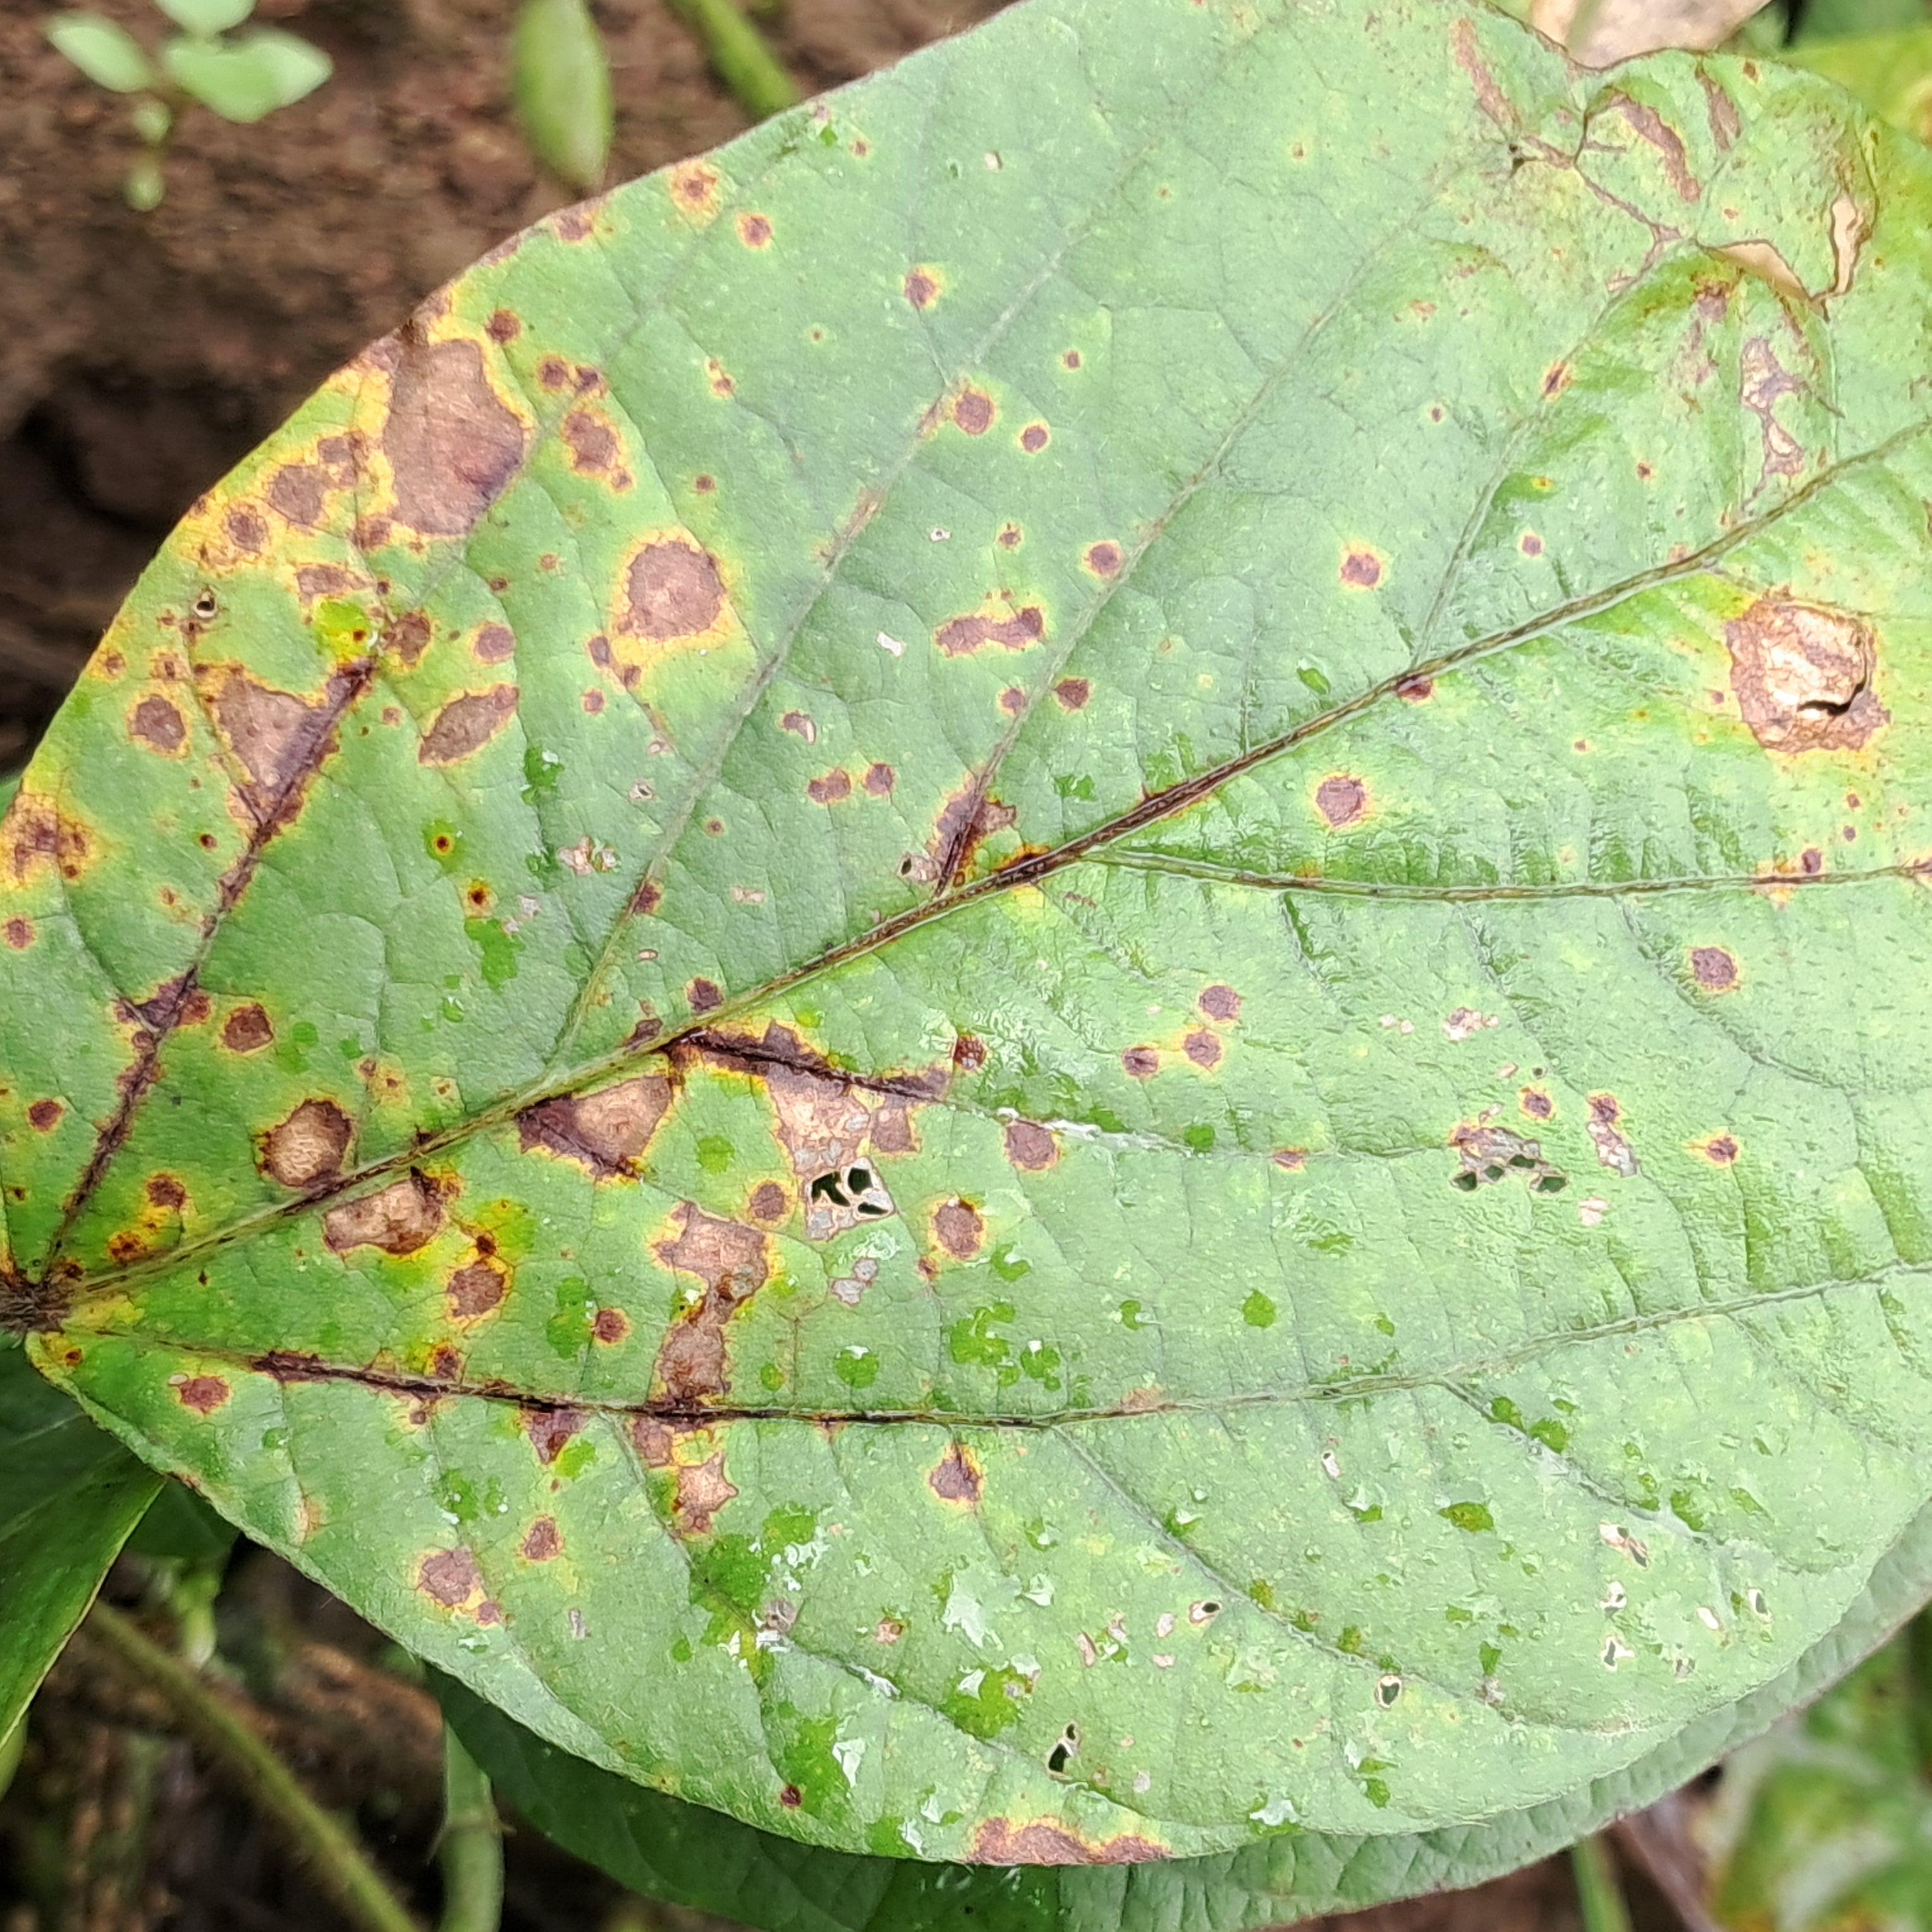
Label: Spectoria_Brown_Spot